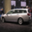
Label: automobile